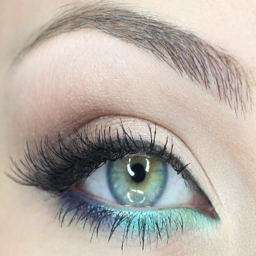
my brothers eyes look like this sometime they change colors